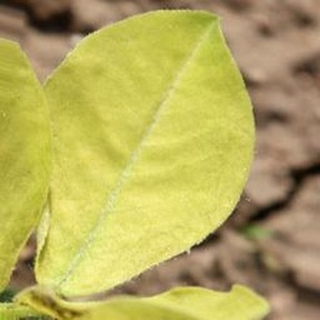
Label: groundnut_nutrition_deficiency